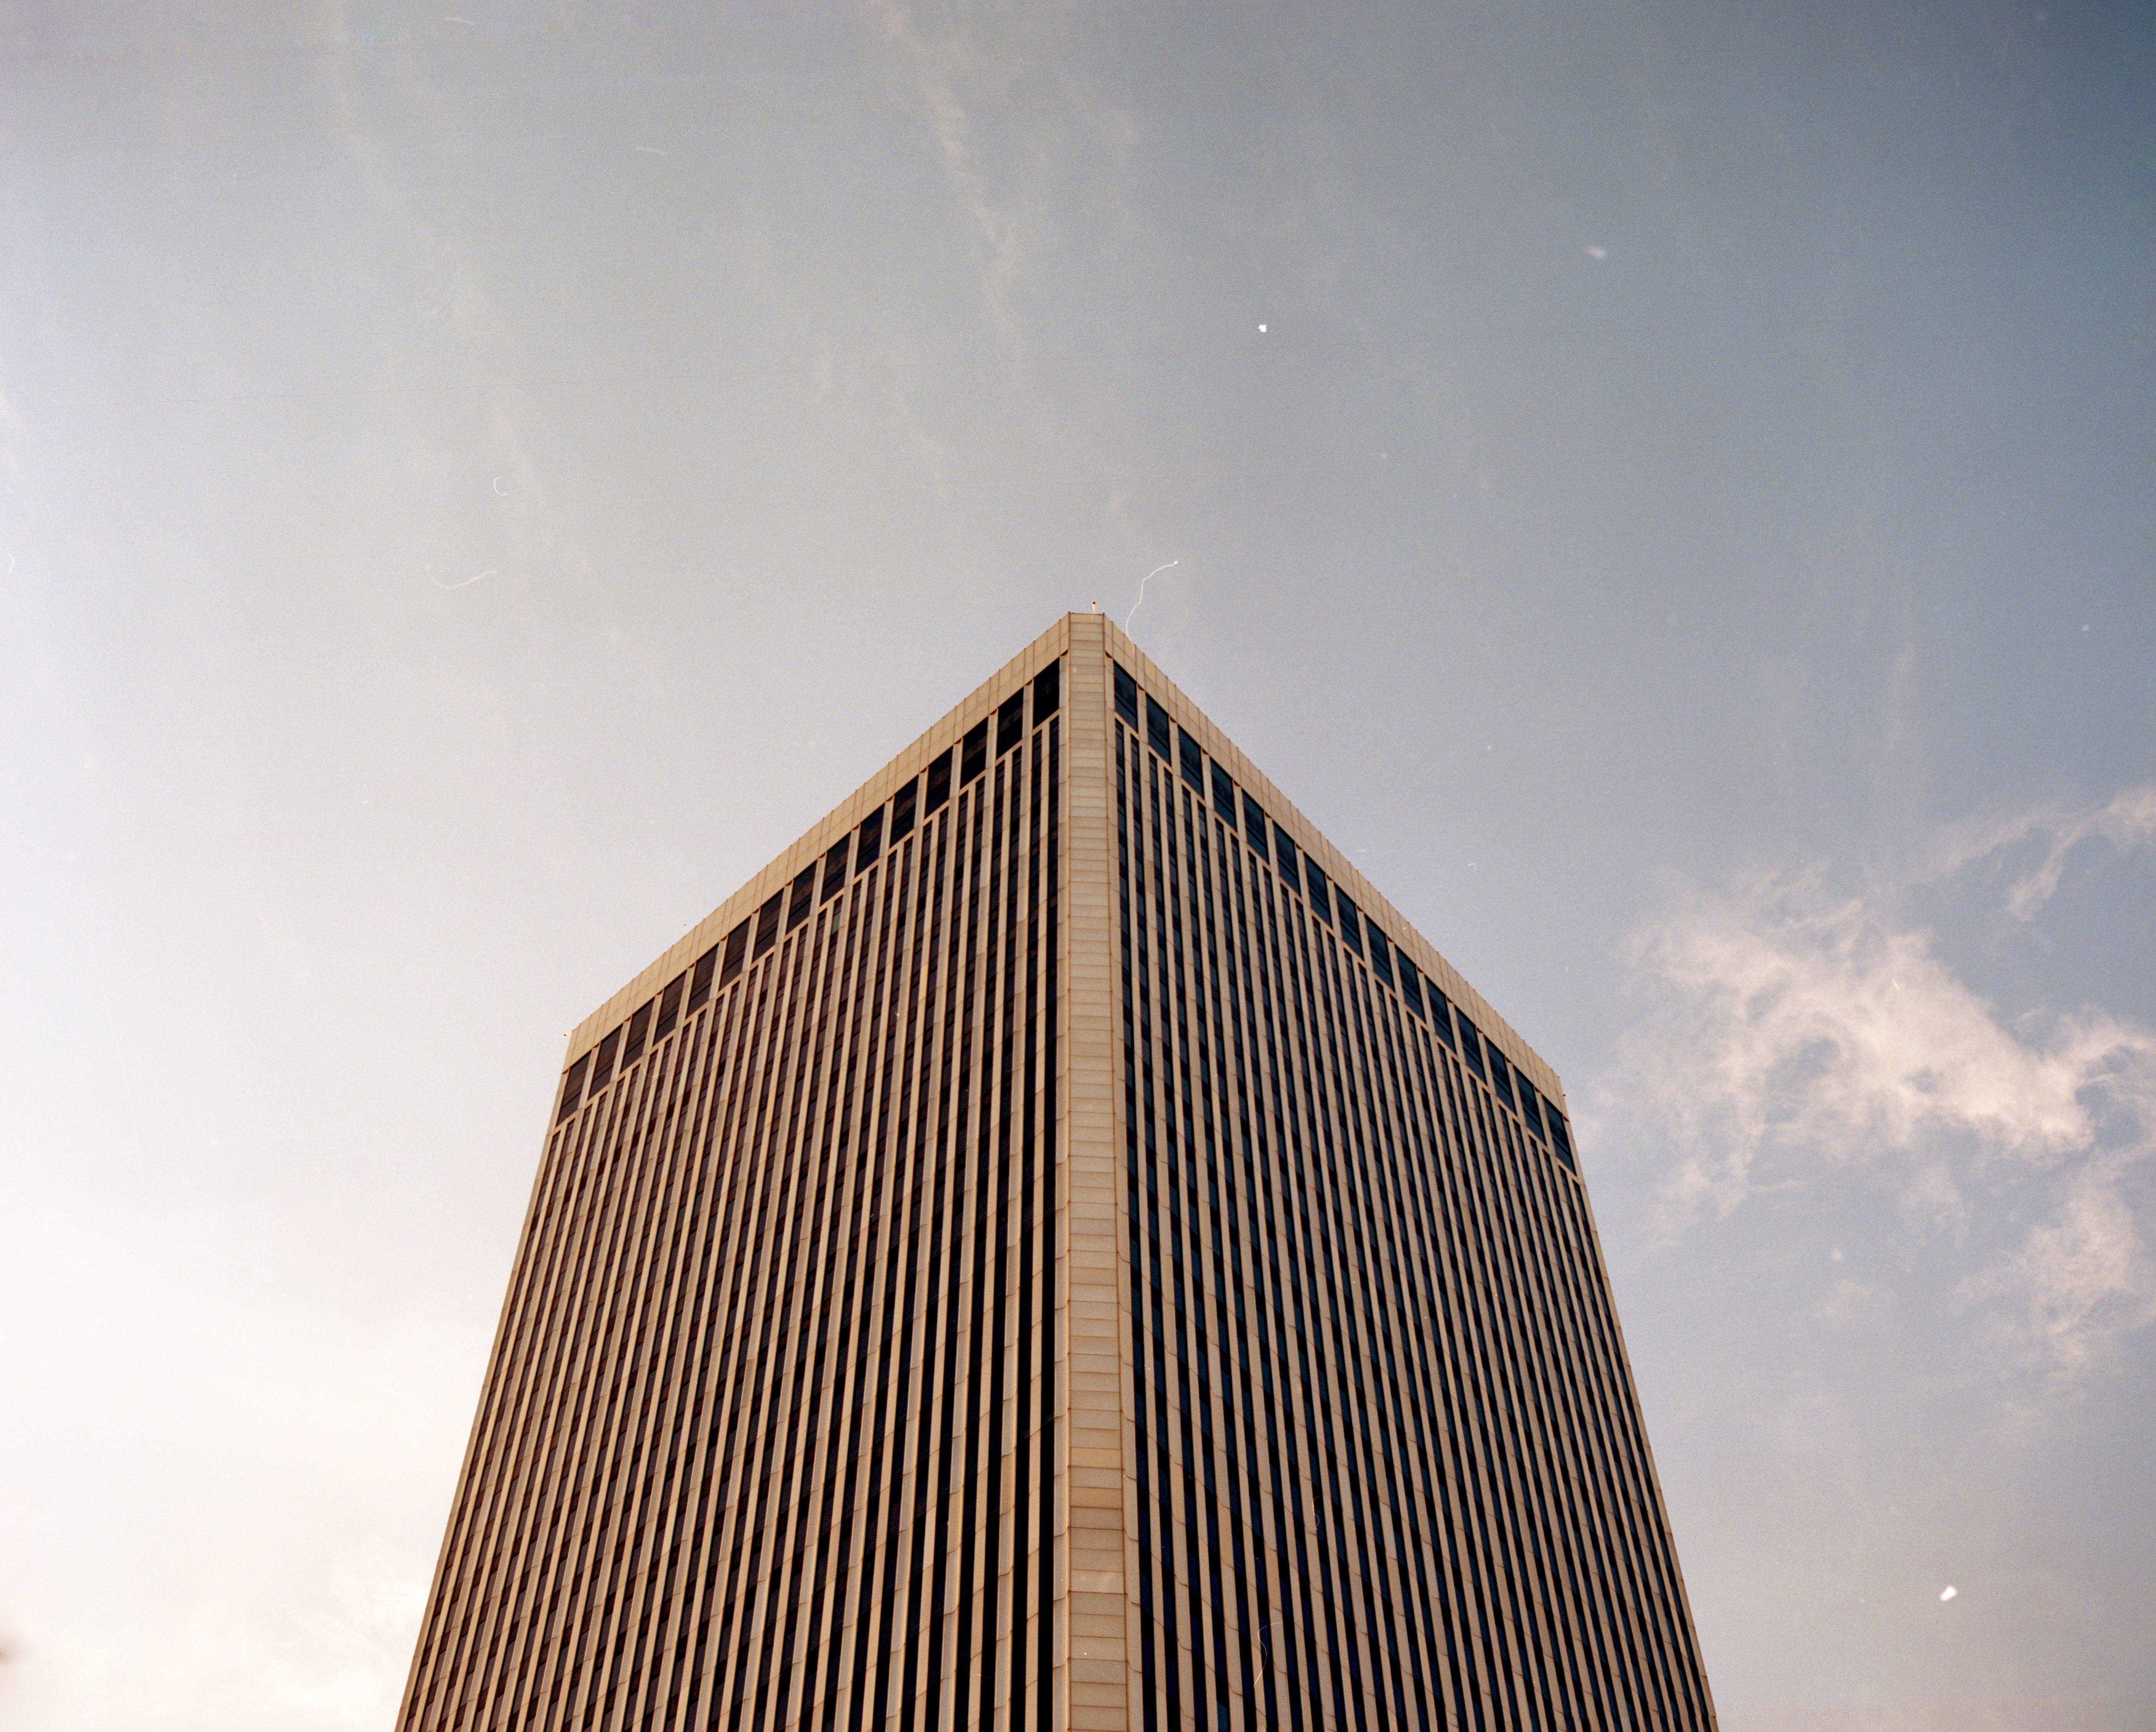
cloud, architecture, structure, sky, sunlight, skyscraper, line, reflection, tower, landmark, tower block, symmetry, shape, atmosphere of earth